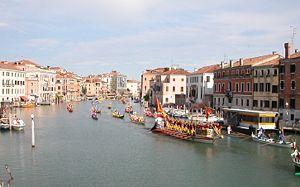
Le Grand Canal est la principale artère maritime qui traverse Venise, en Italie.